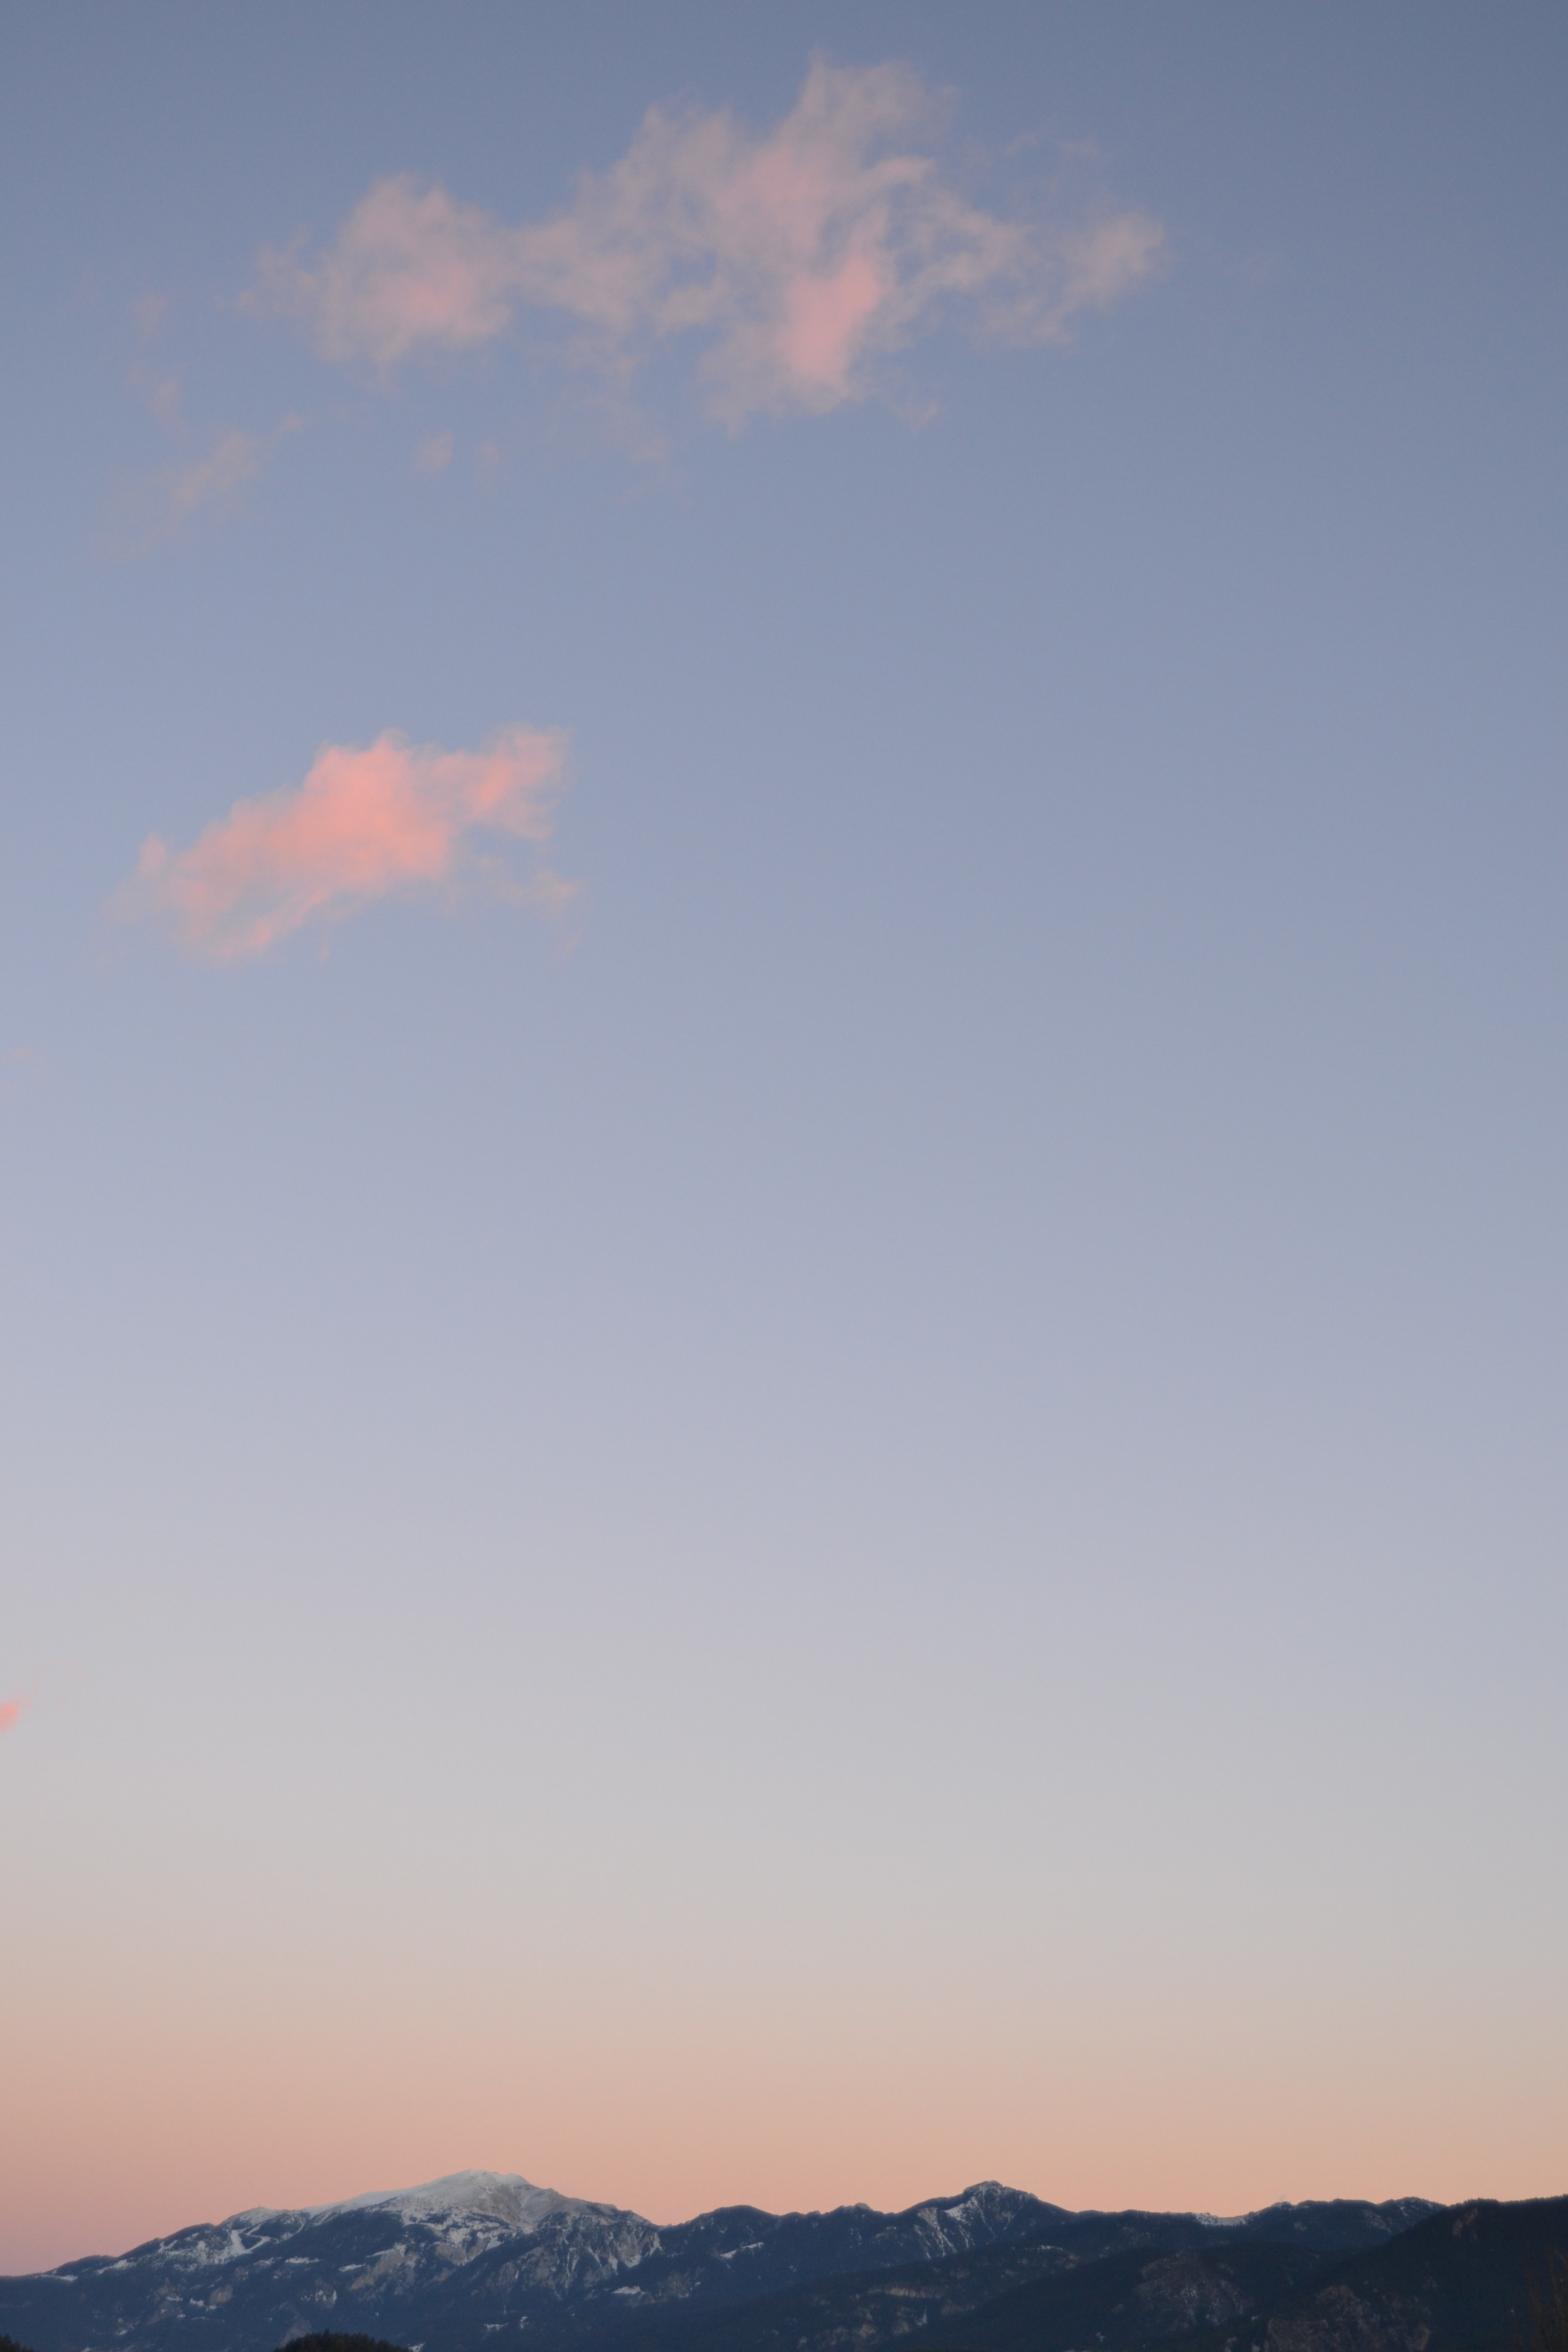
sea, horizon, mountain, cloud, sky, sun, sunrise, sunset, sunlight, morning, hill, dawn, dusk, evening, afterglow, atmospheric phenomenon, atmosphere of earth, mountainous landforms